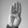
ASL letter: B